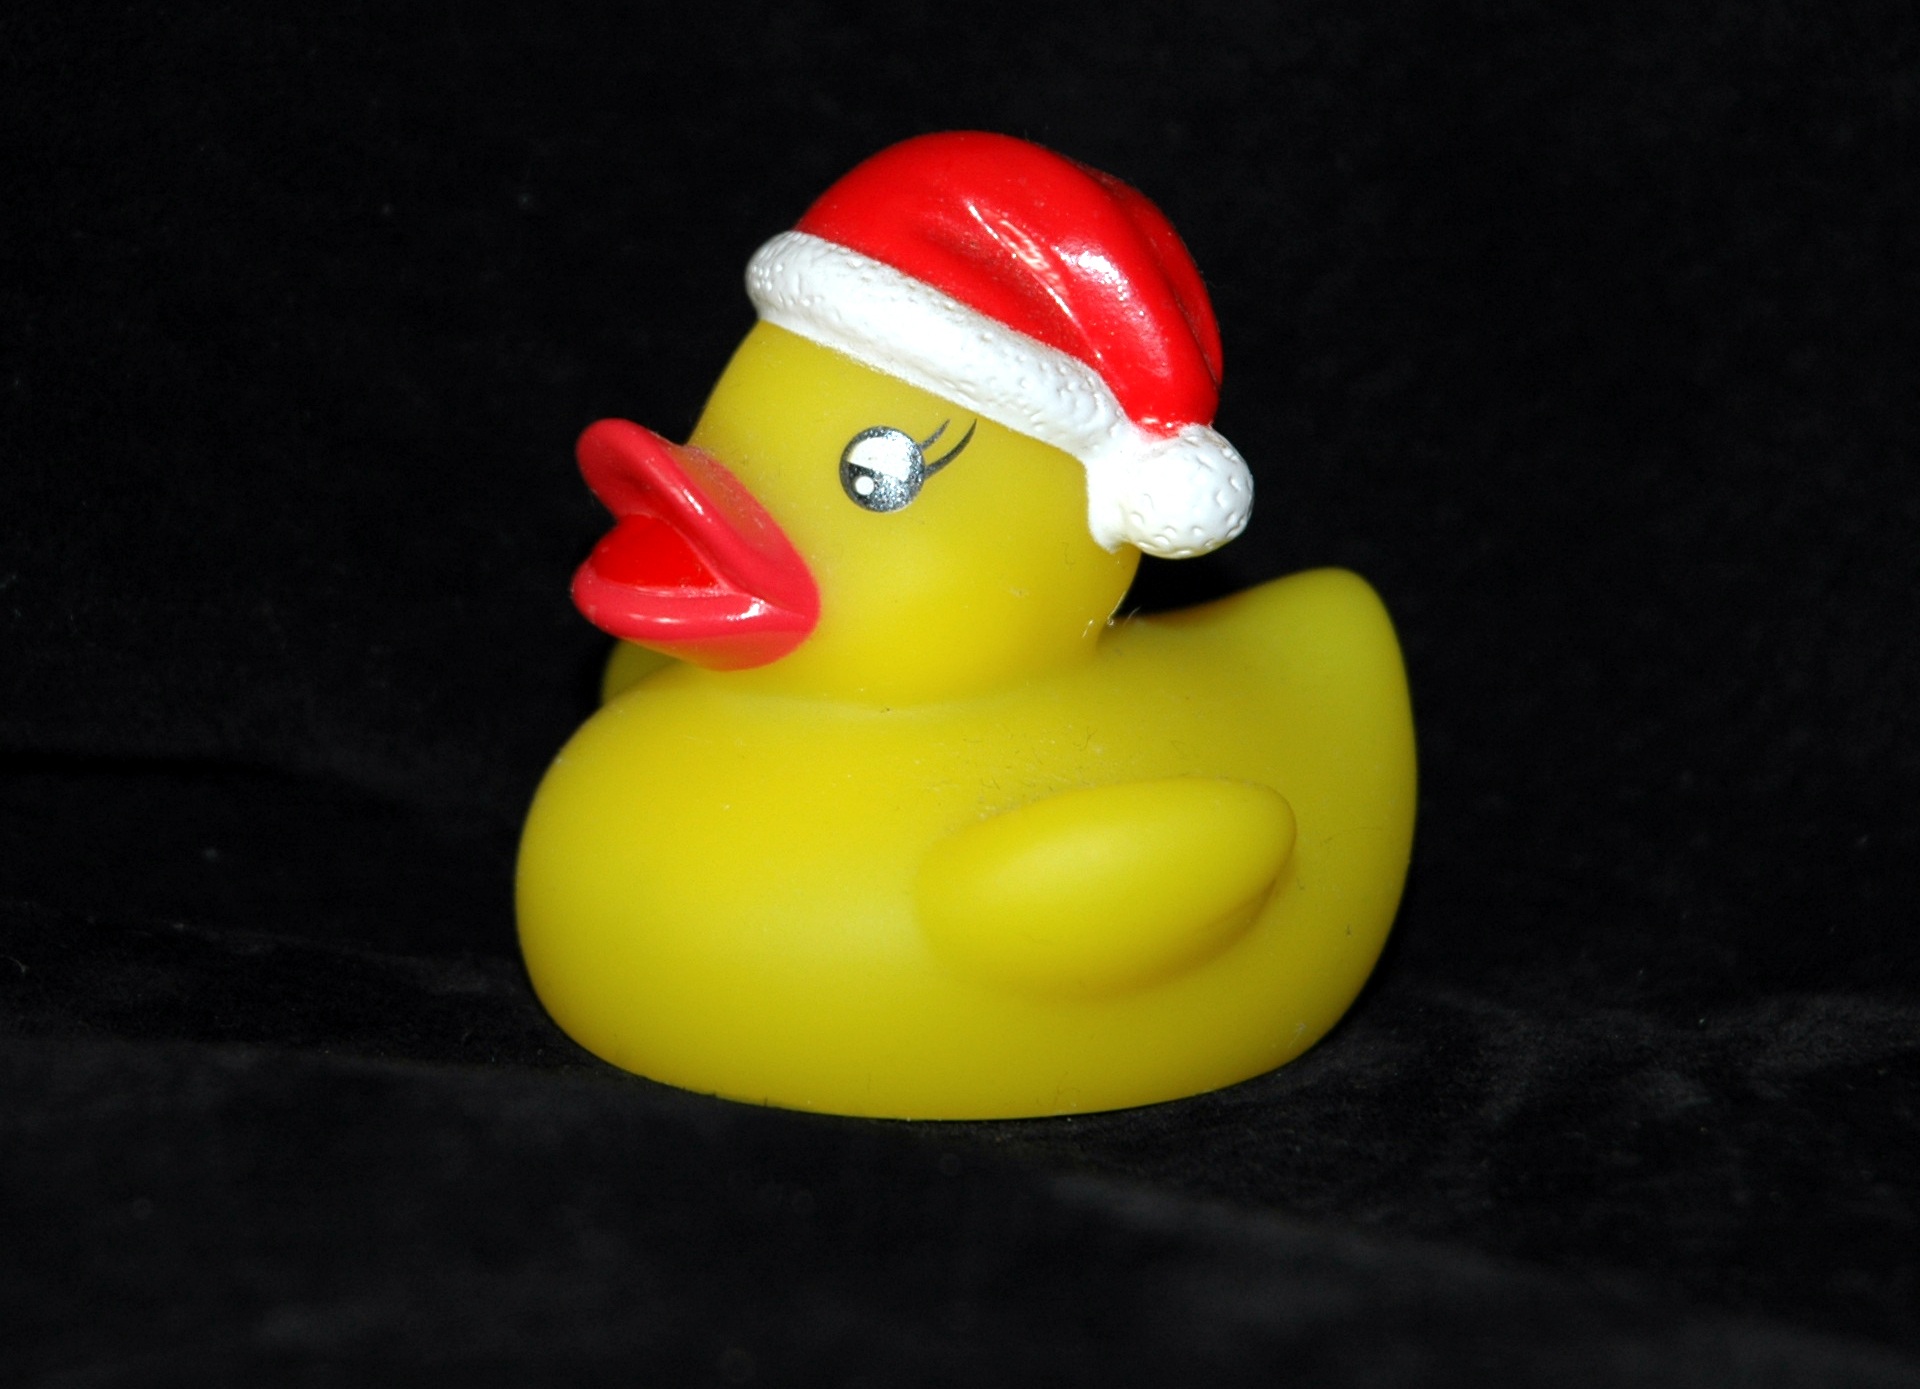
bird, yellow, duck, toys, vertebrate, waterfowl, water bird, nicholas, bath duck, rubber duck, squeak duck, ducks geese and swans